NXT TakeOver: Orlando

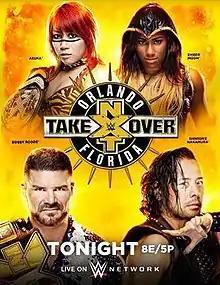
Promotional poster featuring Asuka, Ember Moon, Bobby Roode, and Shinsuke Nakamura

NXT TakeOver: Orlando was the 14th NXT TakeOver professional wrestling livestreaming event produced by WWE. It was held exclusively for wrestlers from the promotion's NXT brand division. The event aired exclusively on the WWE Network and took place on April 1, 2017, at the Amway Center in Orlando, Florida as part of the WrestleMania 33 weekend festivities.